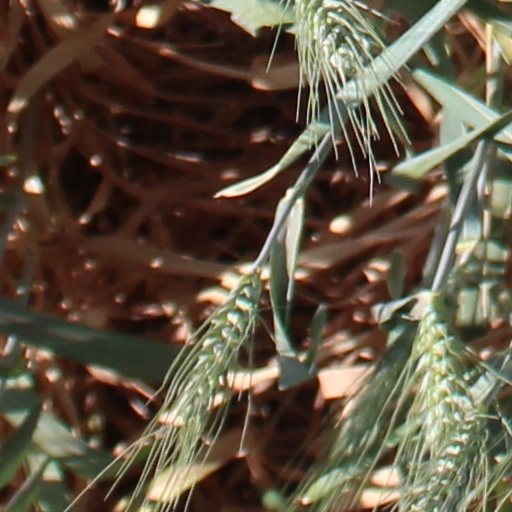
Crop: wheat